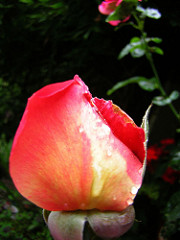
Flower: rose